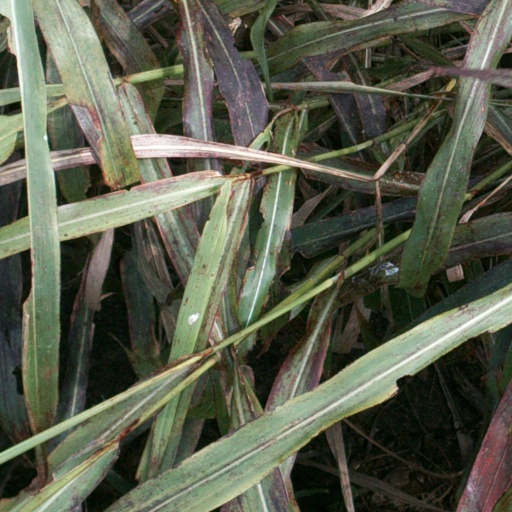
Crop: sorghum